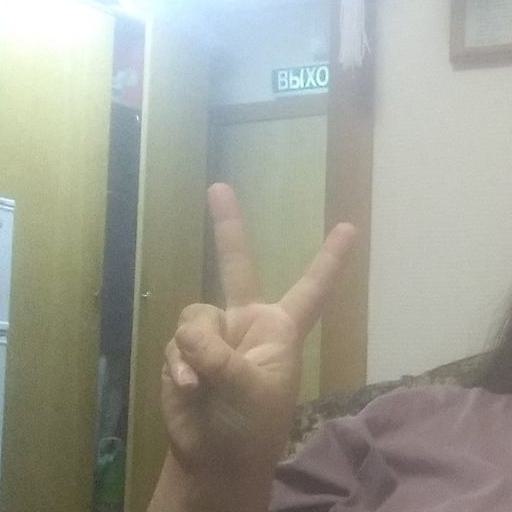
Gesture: peace